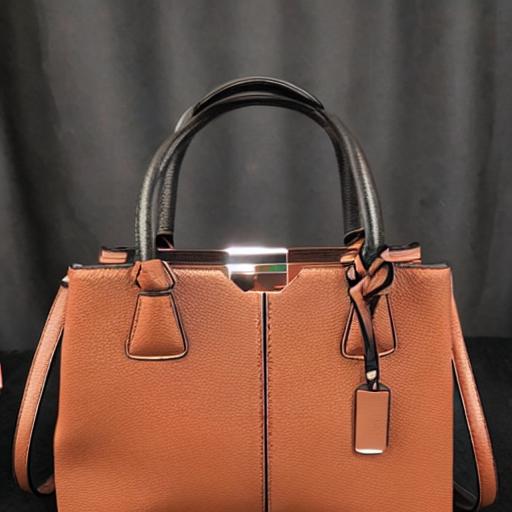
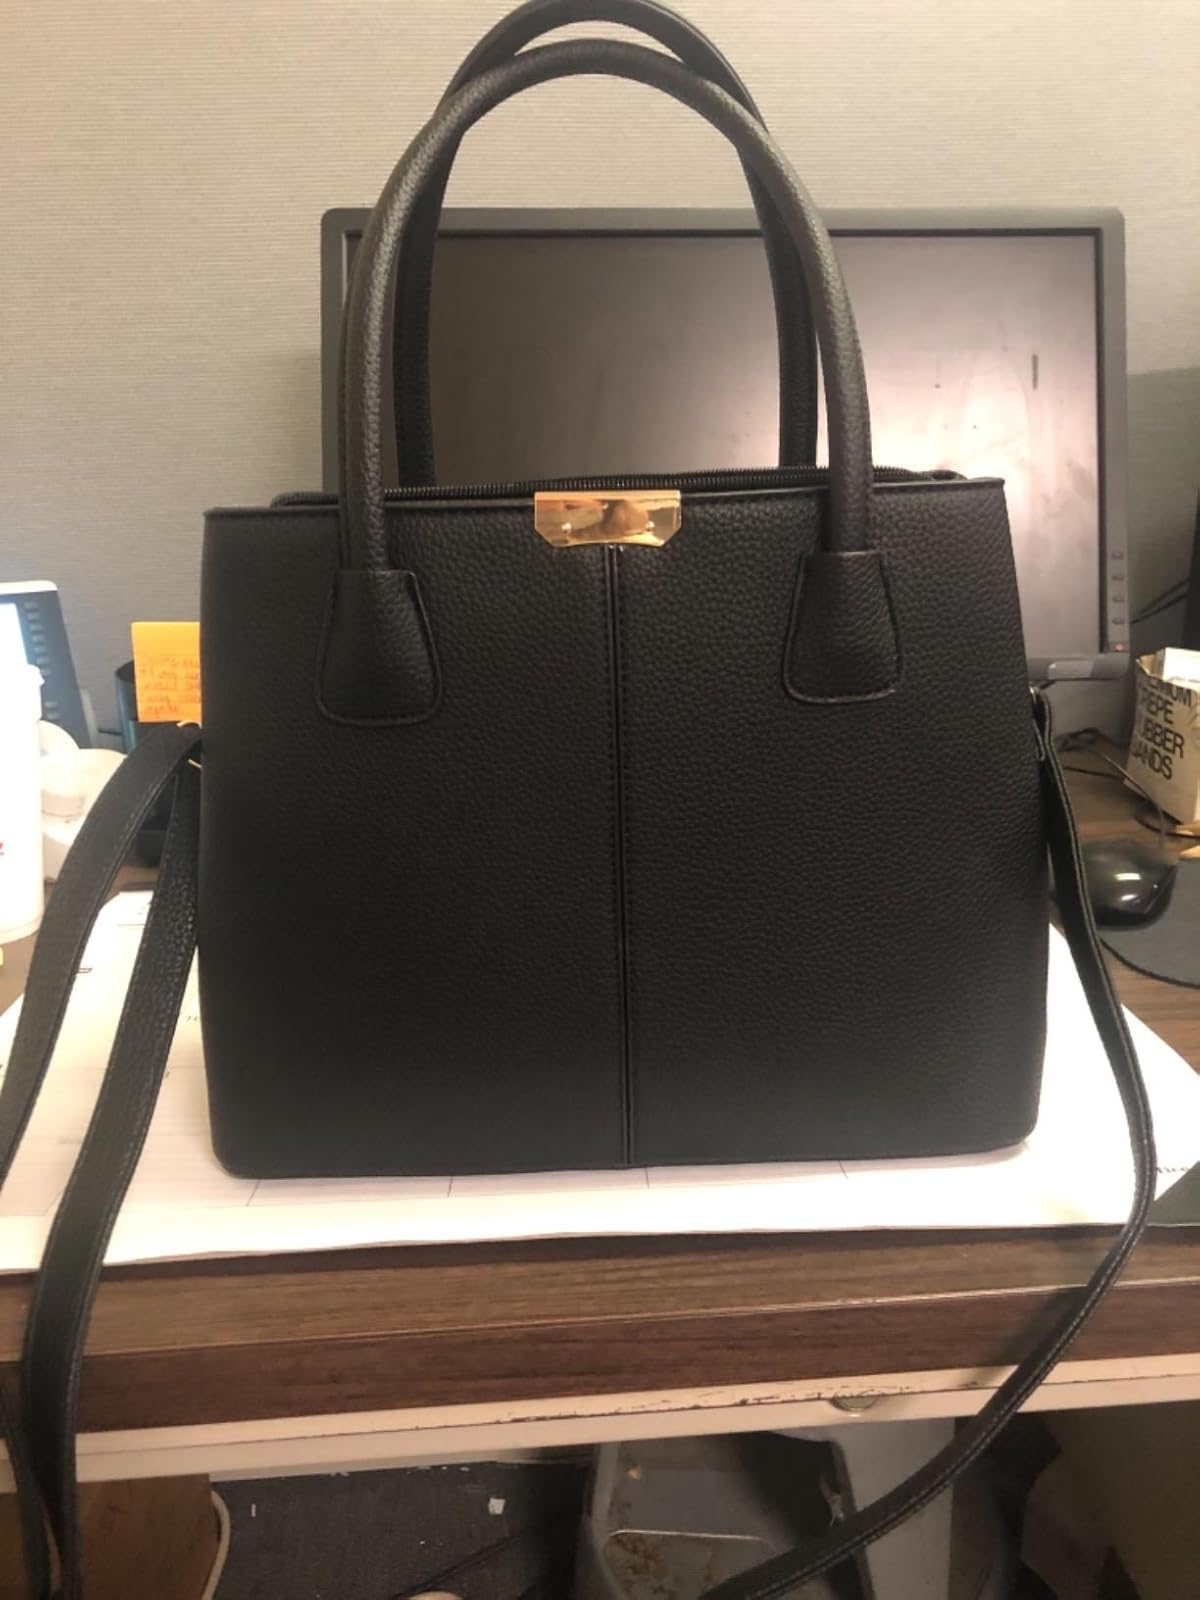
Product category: accessories_handbag
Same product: no